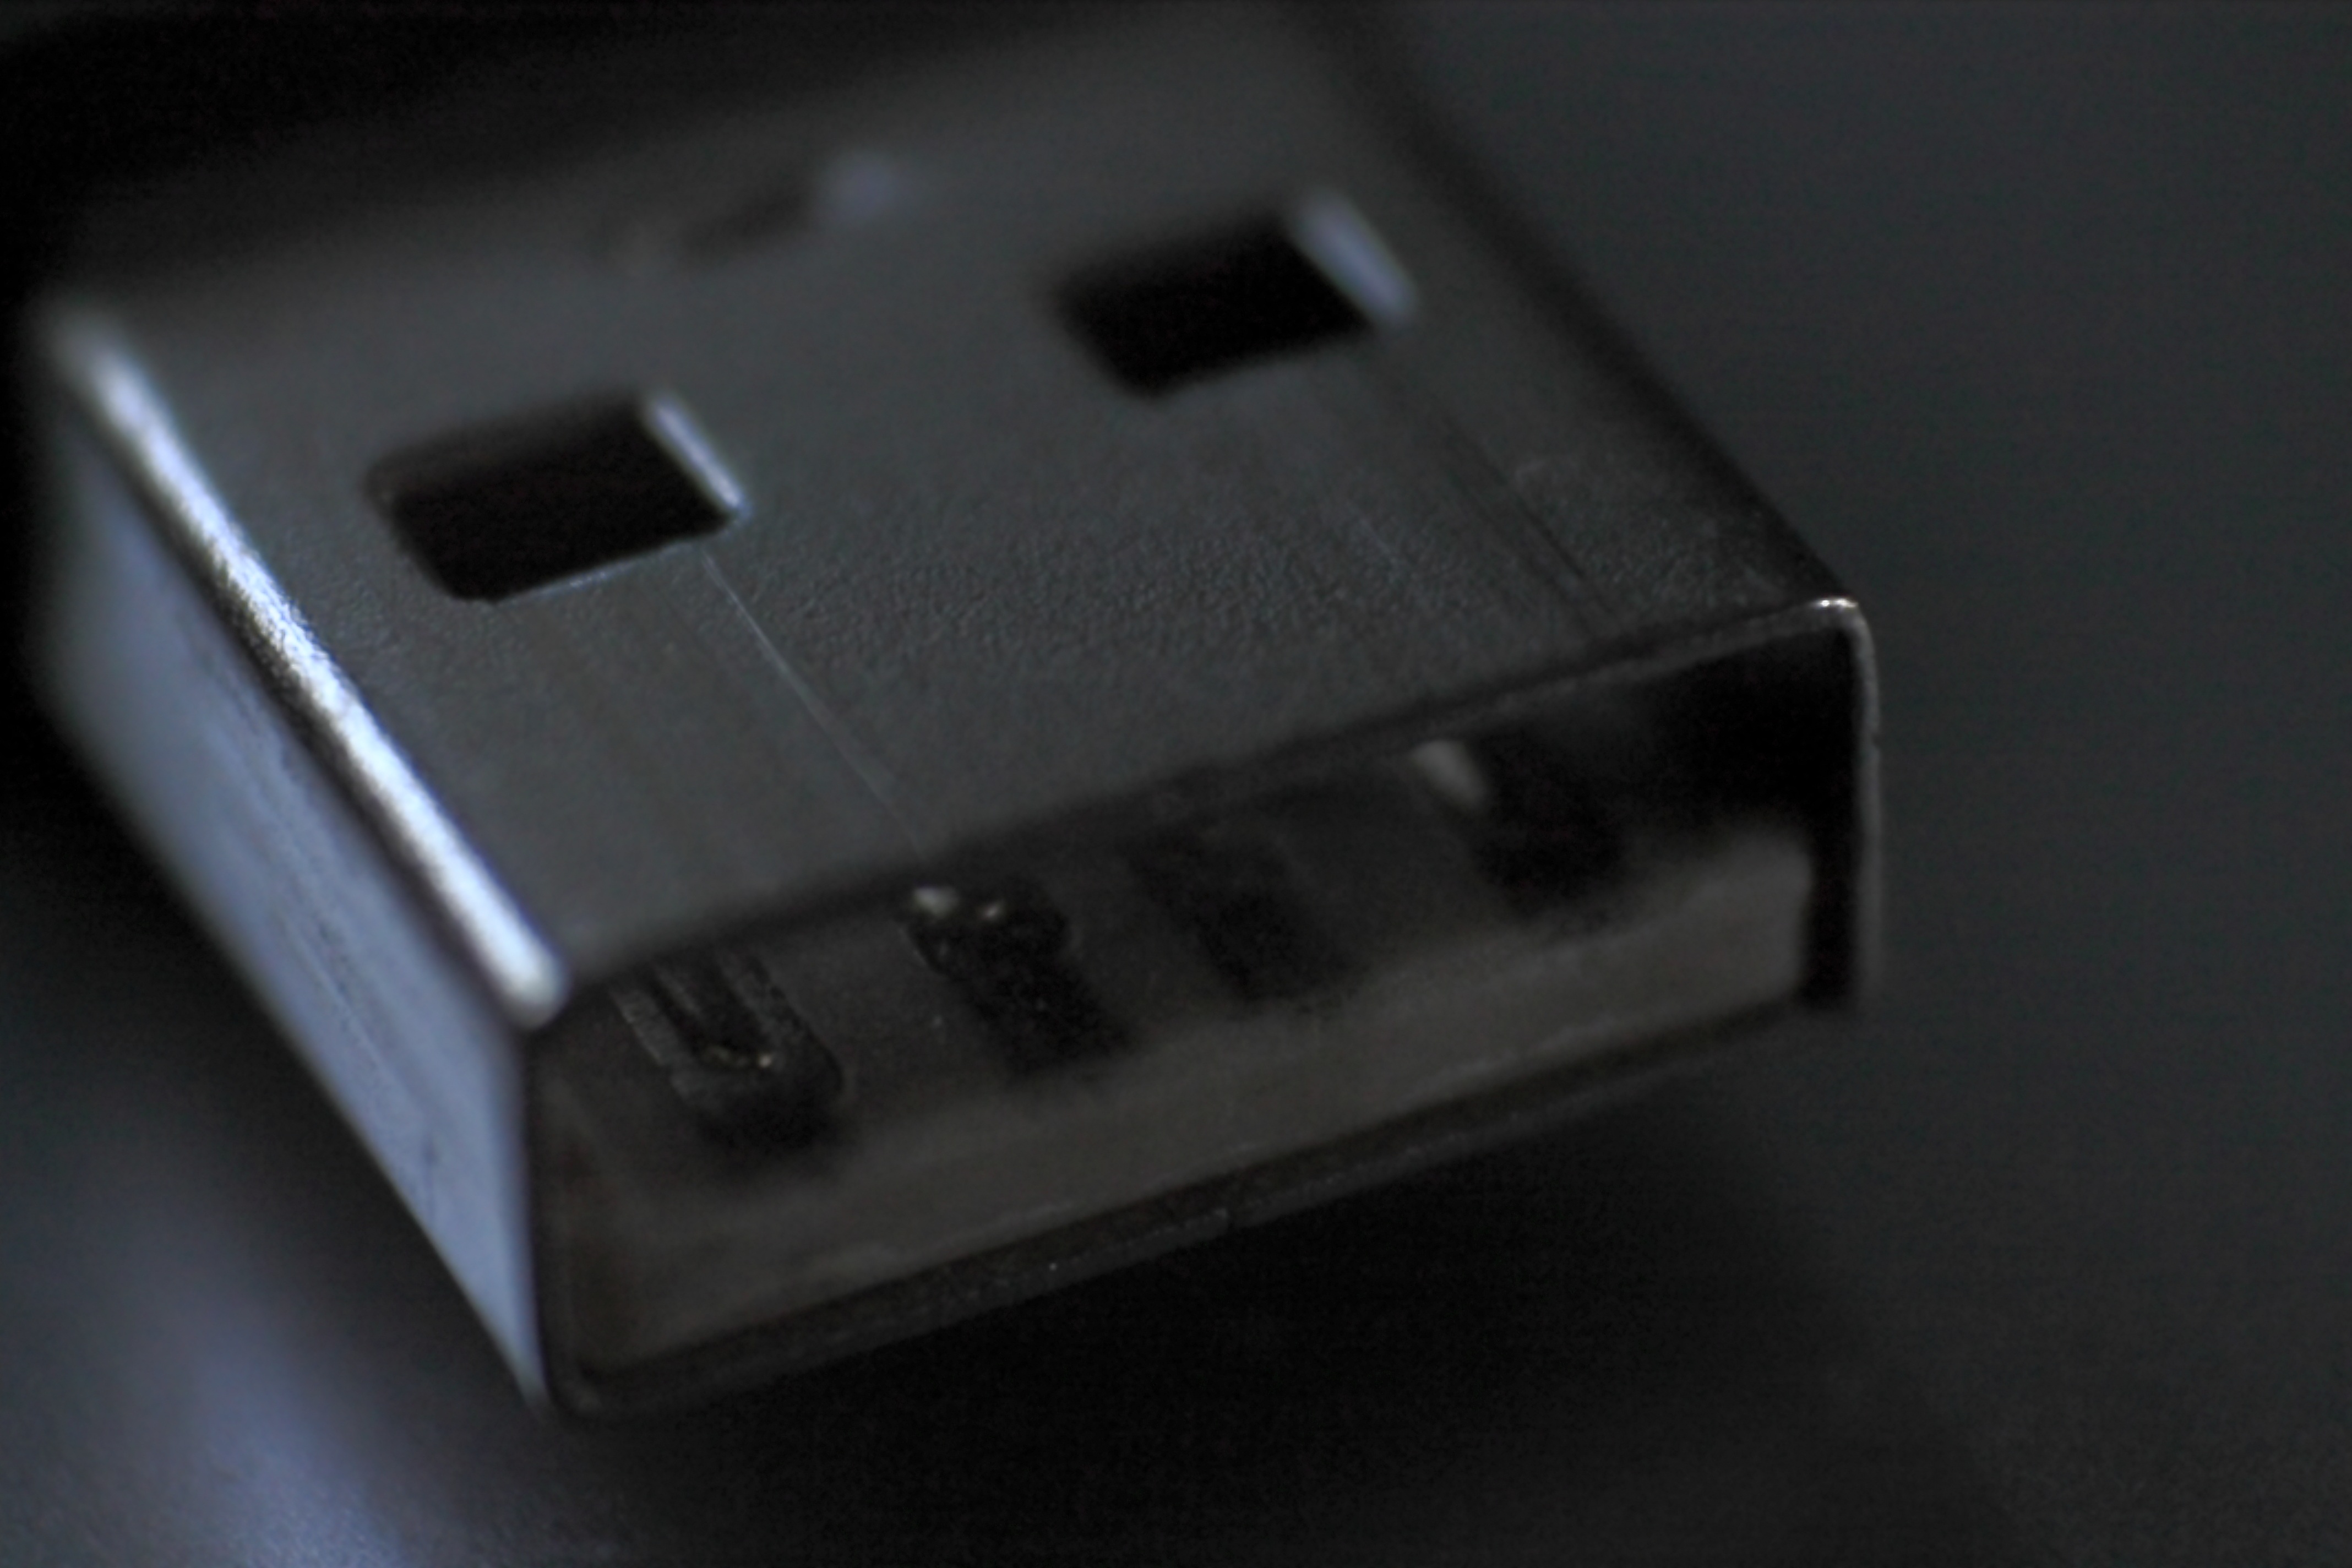
computer, technology, electronics, usb, connect, connection, multimedia, plug, usb plug, computer accessories, electronic device, electronics accessory